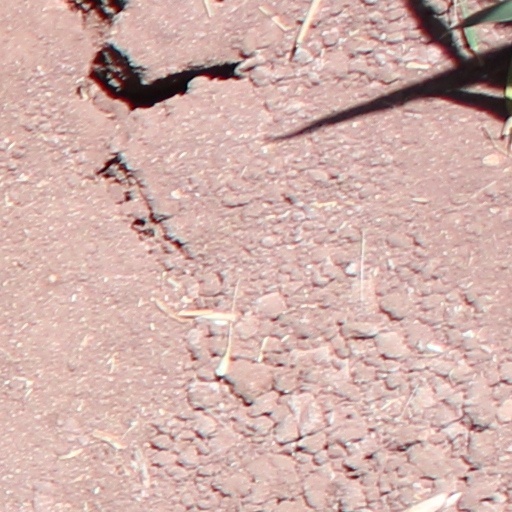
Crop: wheat